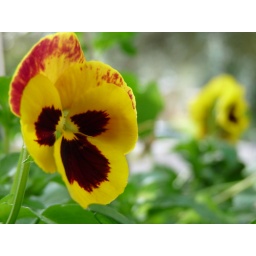
Hanging in a basket in the front of the house